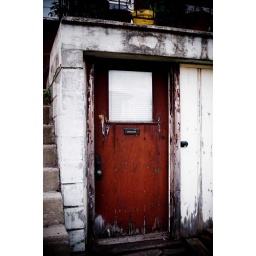
203/365 our house in the middle of the street